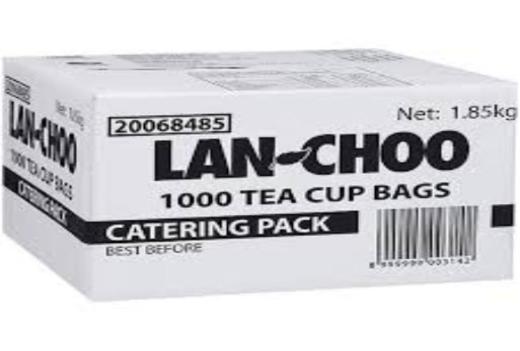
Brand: lan-choo
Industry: Food